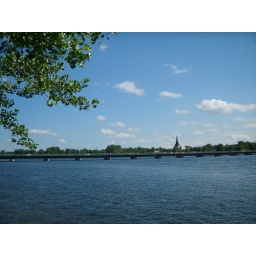
bridge over the river